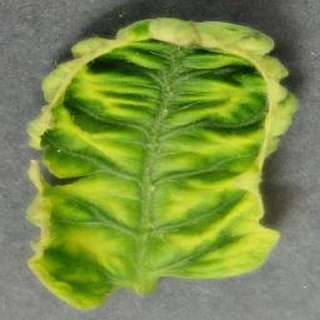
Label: tomato_yellow_leaf_curl_virus